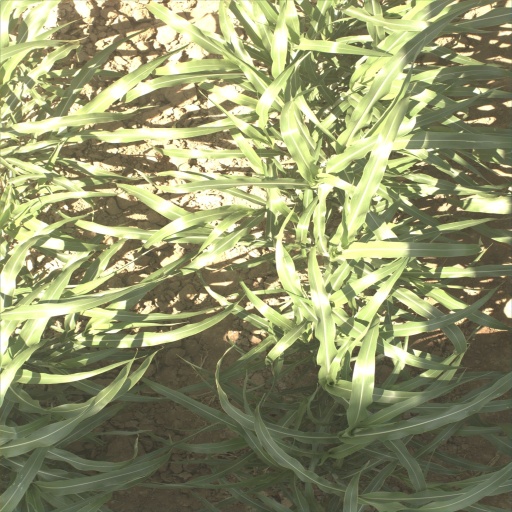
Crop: sorghum